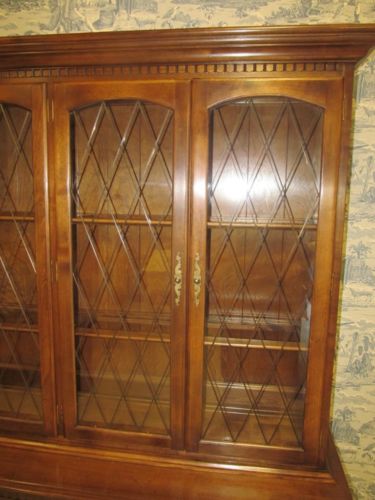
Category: cabinet